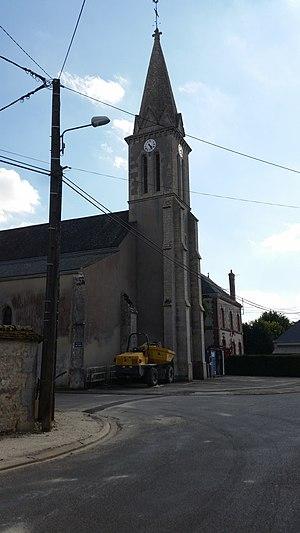
La Place Saint-Martin et l'église d'Ozoir-le-Breuil, Eure-et-Loir, France.
Ozoir-le-Breuil est une ancienne commune française située dans le département d'Eure-et-Loir en région Centre-Val de Loire, commune déléguée depuis le 1ᵉʳ janvier 2017 de la commune nouvelle Villemaury.